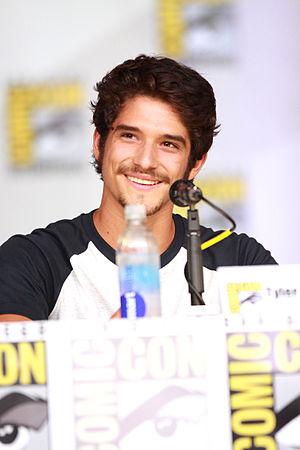
Tyler Posey, né le 18 octobre 1991 à Santa Monica en Californie, est un acteur et musicien américain.